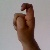
The image shows a hand gesture representing the letter 'X' in Indian Sign Language.